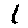
Label: 1